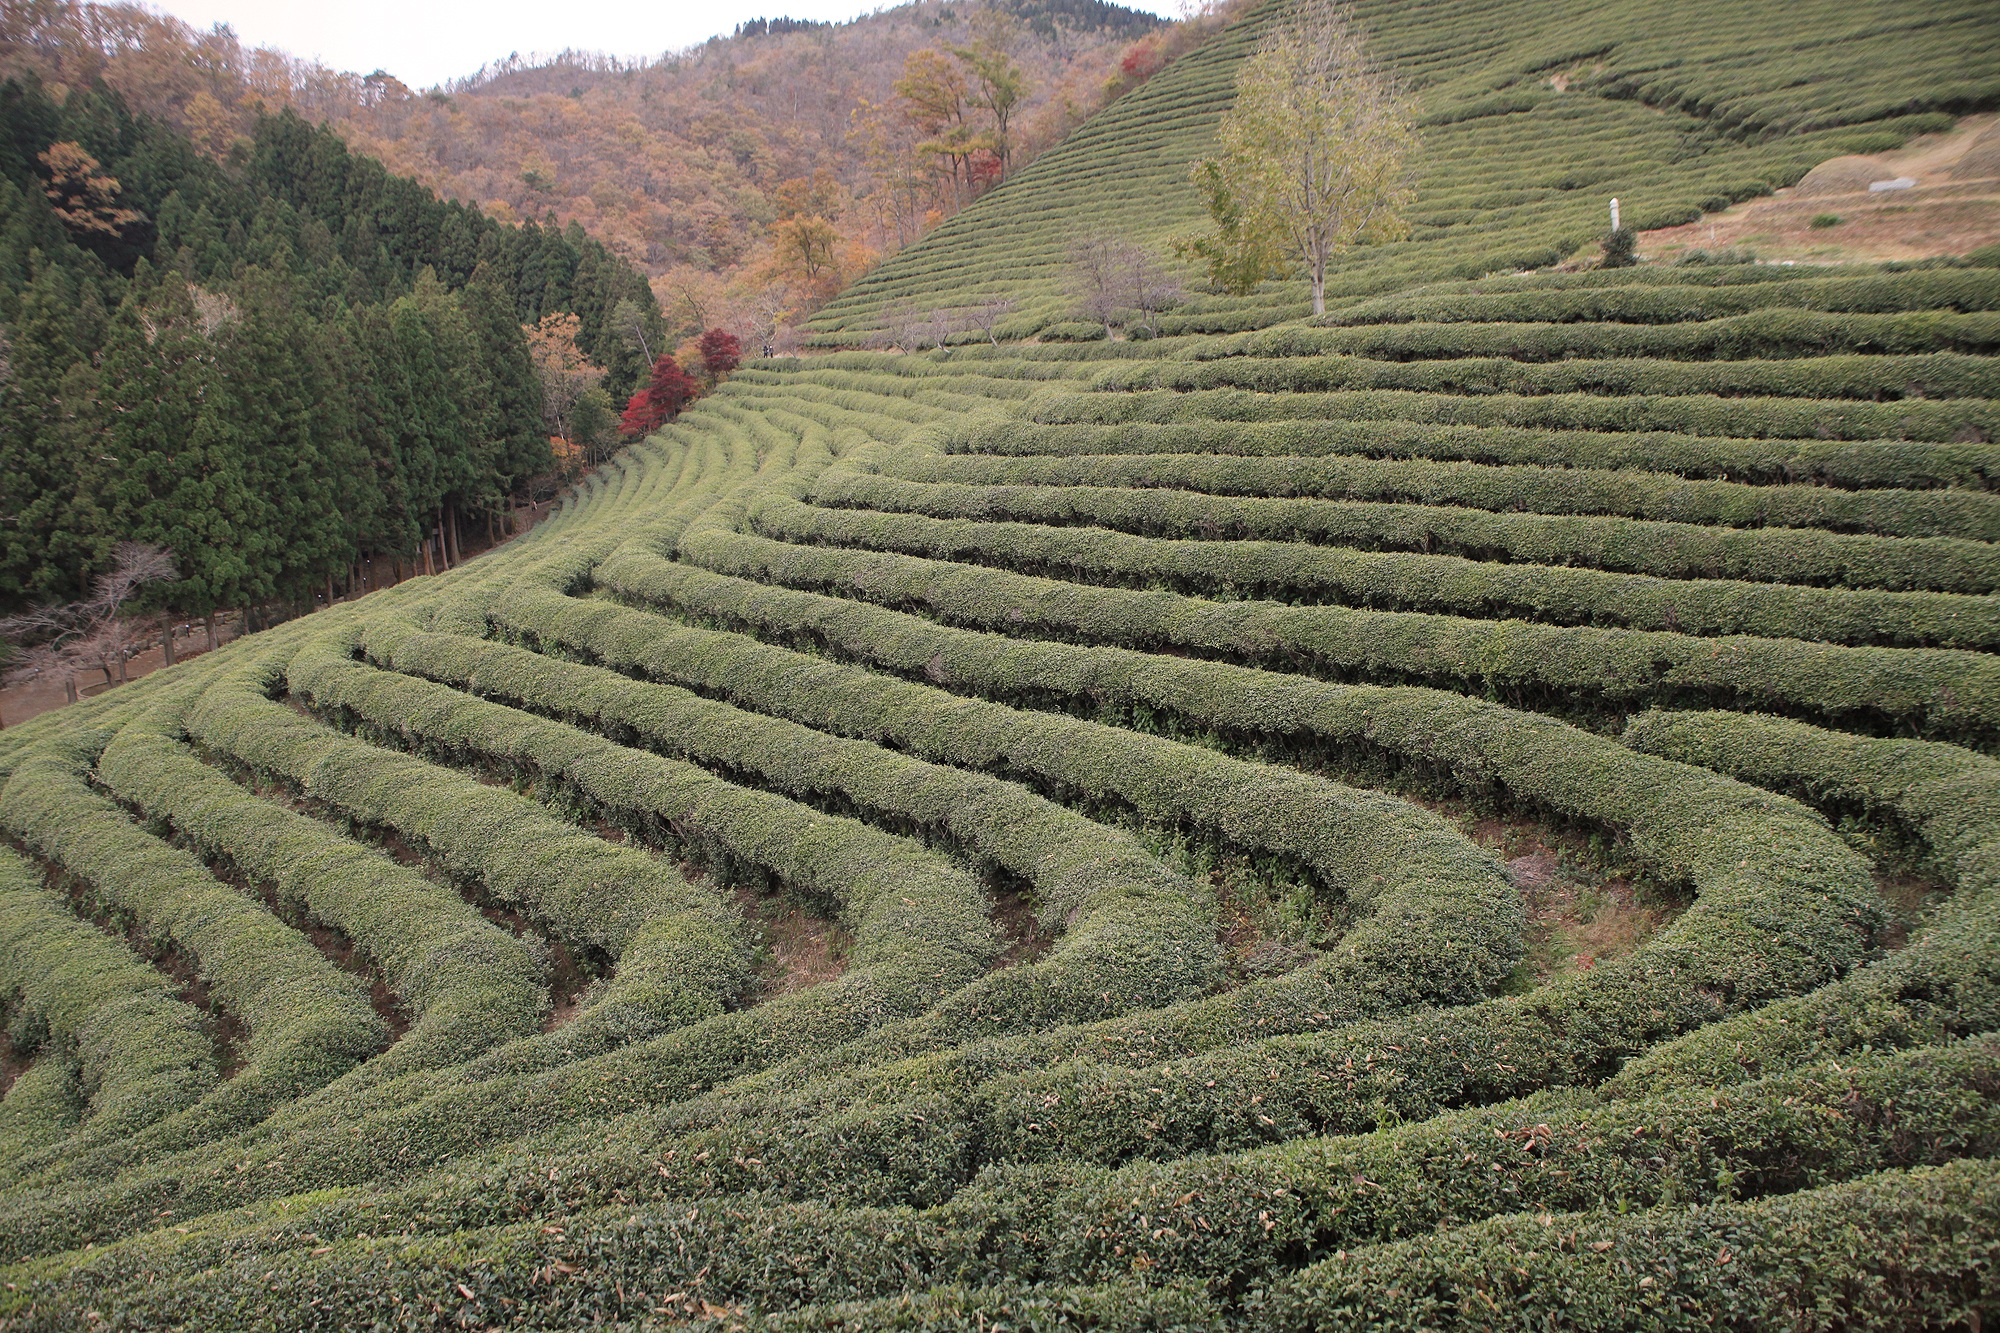
landscape, field, tea, crop, soil, agriculture, plain, korea, terrace, plantation, plateau, rural area, boseong